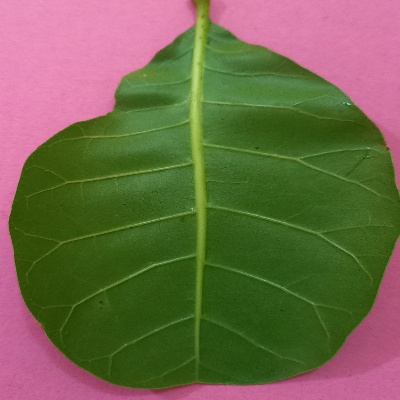
Crop: Cashew
Condition: healthy